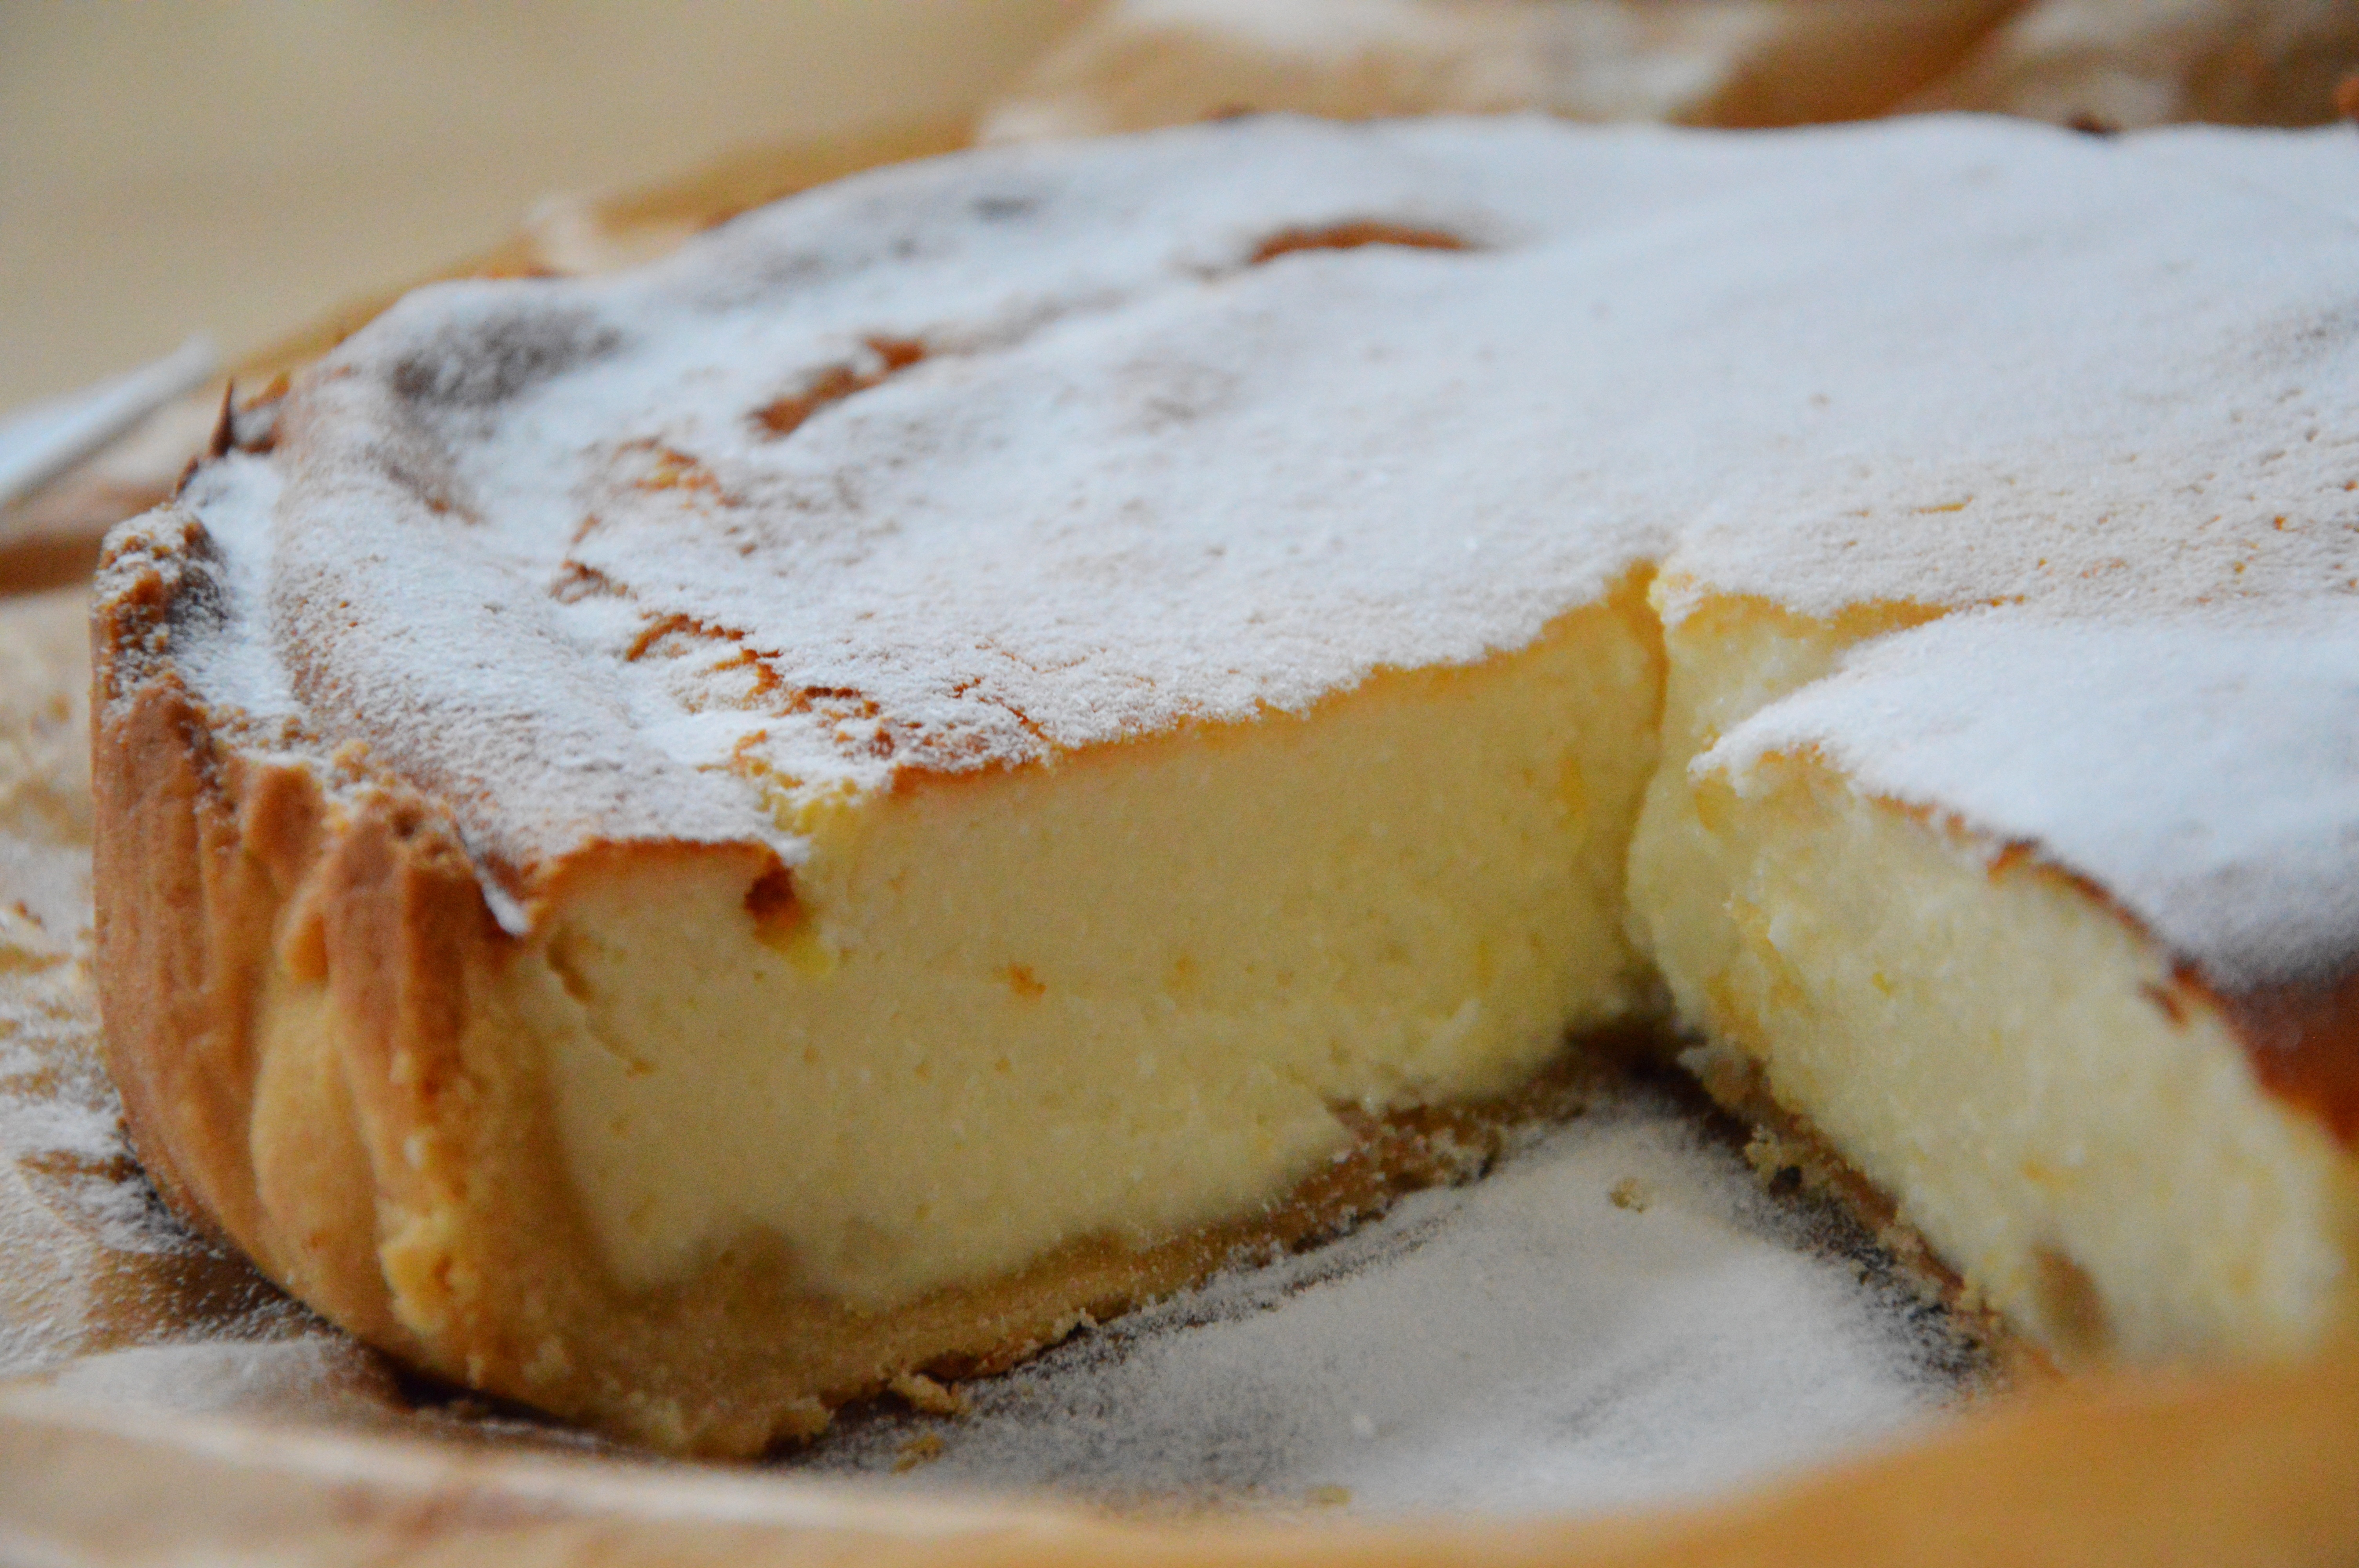
dish, food, produce, recipe, baking, dessert, cuisine, cake, pie, sweets, icing, gastronomy, cheesecake, baked goods, flavor, cottage cheese, cooking cooking, custard pie